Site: brandenburg
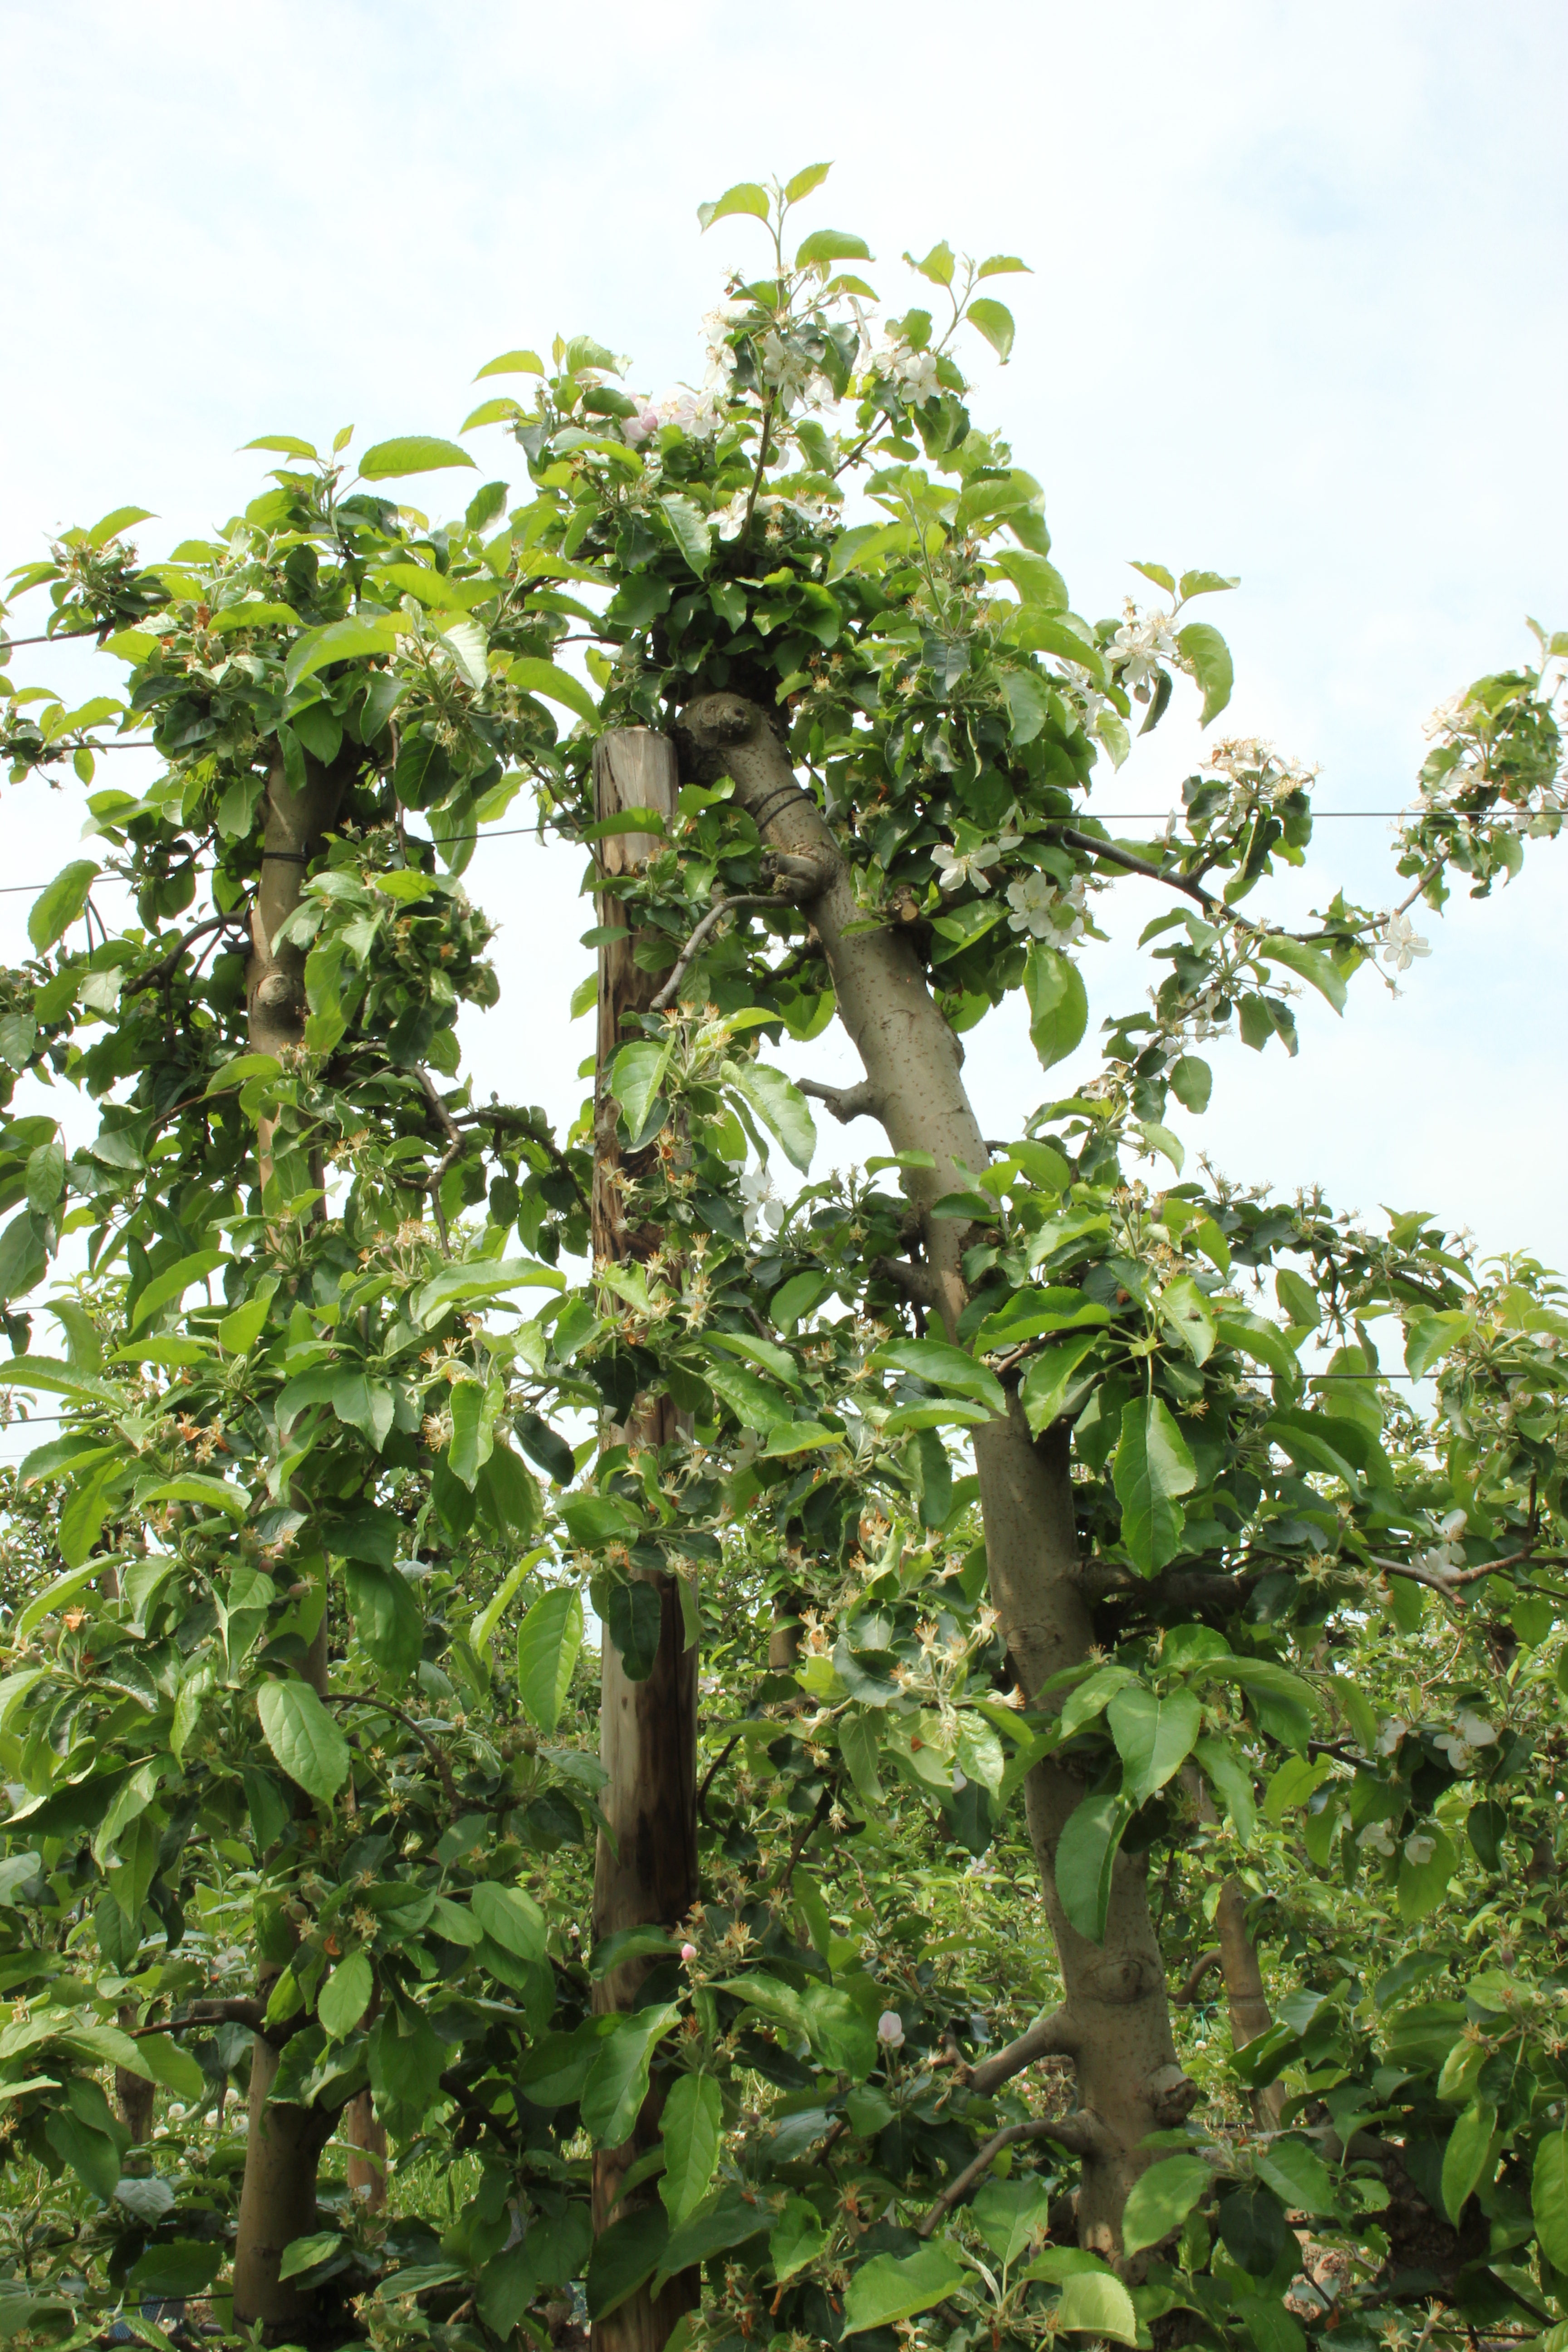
Growth stage (BBCH 67): Flowering